Arne Weise

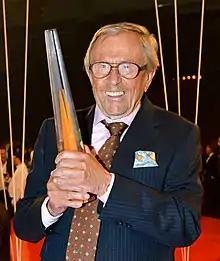
Arne Weise after winning a Kristallen-award in 2013

Arne Georg Fredrik Weise (28 February 1930 – 25 September 2019) was a Swedish journalist and television personality, one of the presenters for Sveriges Television (SVT). He worked at Sveriges Radio from 1952 and started working for SVT in 1979.